Canon EF-M 15–45mm lens

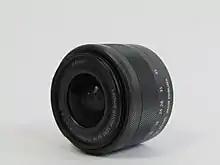
EF-M 15–45 mm

The Canon EF-M 15-45mm f/3.5-6.3 IS STM is an interchangeable zoom lens, covering fields of view from wide-angle to short telephoto, for the Canon EF-M system of Canon Inc. mirrorless interchangeable-lens camera. It was announced by Canon on October 13, 2015, together with the new Canon EOS M10 camera. The lens uses STM (stepping motor) technology and a collapsible design which takes up less space when the lens is not in use.